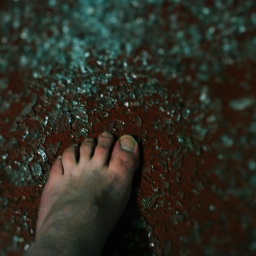
Standing here in my glass house